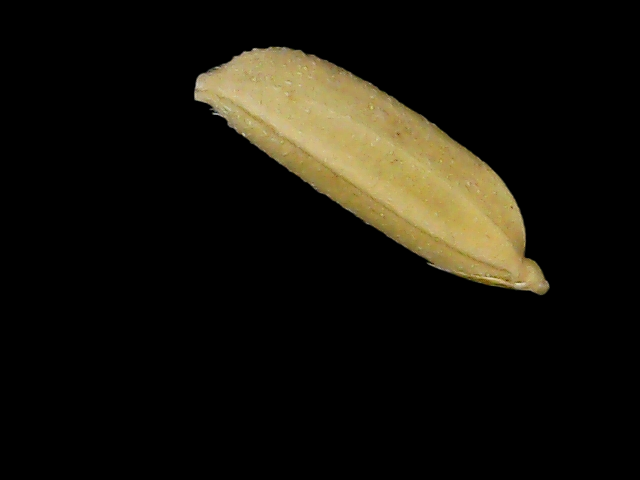
Rice variety: Bd85